Kraton Kanoman

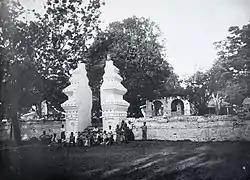
Children in front of the gate of the Kanoman kraton, Cheribon

Kraton Kanoman is a palace in the Indonesian city of Cirebon in West Java.